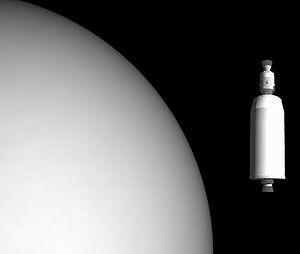
Le survol habité de Vénus était un projet étudié par la NASA dans le milieu des années 1960, dans le cadre du programme Apollo Applications Program. Il devait utiliser du matériel provenant du programme Apollo. Le lancement aurait eu lieu le 31 octobre 1973, avec un survol de Vénus le 3 mars 1974 et un retour sur Terre le 1ᵉʳ décembre 1974.